Kollwitzplatz

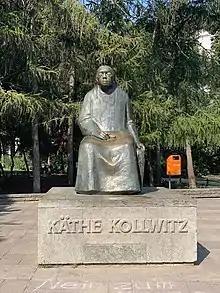
Bildnis der Käthe Kollwitz; Plastik von Gustav Seitz auf dem Kollwitzplatz

In memory of Käthe Kollwitz, who lived here from 1891 to 1943, a sculpture by the artist was erected opposite the site of her residence in 1950 at the suggestion of the sculptor Gustav Seitz. It was a replica of the sculpture Mother with two children, which was made after the Second World War. After the sculpture had been moved next to a newly built house in 1960, it was moved again in 1996, as the corner plot of land that had been uncovered by bomb hits was finally rebuilt with a residential building. On the occasion of Käthe Kollwitz' 120th birthday, the newly erected sculpture on the building of the former Prenzlauer Berg district office at Fröbelstraße 17 was rededicated.